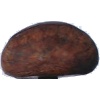
Label: Chestnut 1